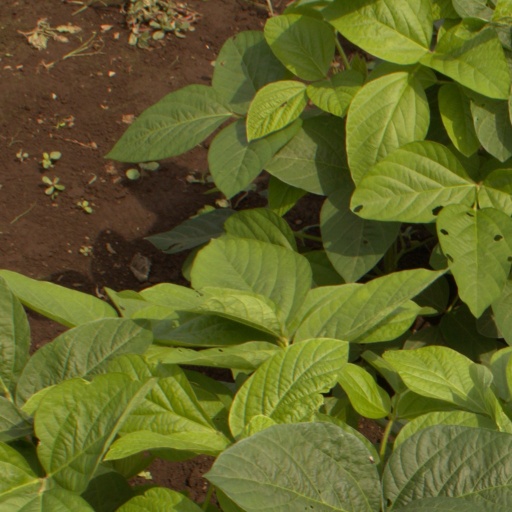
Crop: soybean